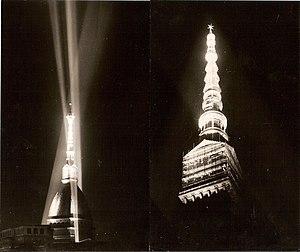
Guido Chiarelli, né le 24 septembre 1902 à Caltanissetta et mort le 7 octobre 1982 à Turin, est un ingénieur électricien italien, connu pour ses travaux de pionnier en éclairage public.
La Mole Antonelliana est une structure en maçonnerie en forme de dôme de 167,5 mètres de haut, érigée à Turin, dont la construction commença en 1863. C'est l'un des plus hauts édifices en maçonnerie d'Europe, devenu le monument qui symbolise la ville, à l'instar de la tour Eiffel pour Paris ou de la statue de la Liberté pour New York. Située via Montebello, au cœur de la ville, elle doit son nom à l'architecte qui l'a conçue, Alessandro Antonelli.